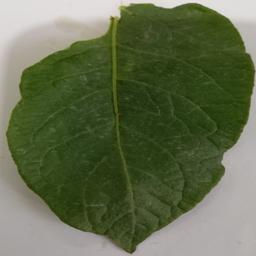
Etiqueta: Sana